Leeds Beckett University

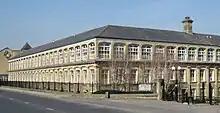
Sugarwell Court residences in Meanwood.

The university provides 4,500 bedrooms in a variety of locations and all first year undergraduates are guaranteed a place in university accommodation, so long as Leeds Beckett University is the student's first choice university.